Hubert Zemke

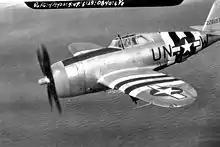
Republic P-47D-22-RE Thunderbolt of the 63d Fighter Squadron, 56th Fighter Group. Pilot 2nd Lt. Elwood D. Raymond, KIA on September 18th, 1944, by flak and crashed in North Sea during operation Market Garden.

In February 1942, after the United States' entry into World War II, Zemke desired to join a United States Army Air Forces (USAAF) unit and made his way back to the United States through Iran and Egypt. After several temporary assignments, including tests of the new P-47 Thunderbolt, Zemke, by then a major, became group commander of the 56th Fighter Group—the first fighter group to fly the P-47—on September 16, 1942, preparing it for movement to England. Not impressed with the performance or maneuverability of the aircraft, Zemke spent much time developing tactics utilizing the Thunderbolt's tremendous dive capability that would make it a successful platform in the European Theater. In January 1943, the 56th was sent to England in order to participate in the bombing offensive against Germany with the Eighth Air Force.